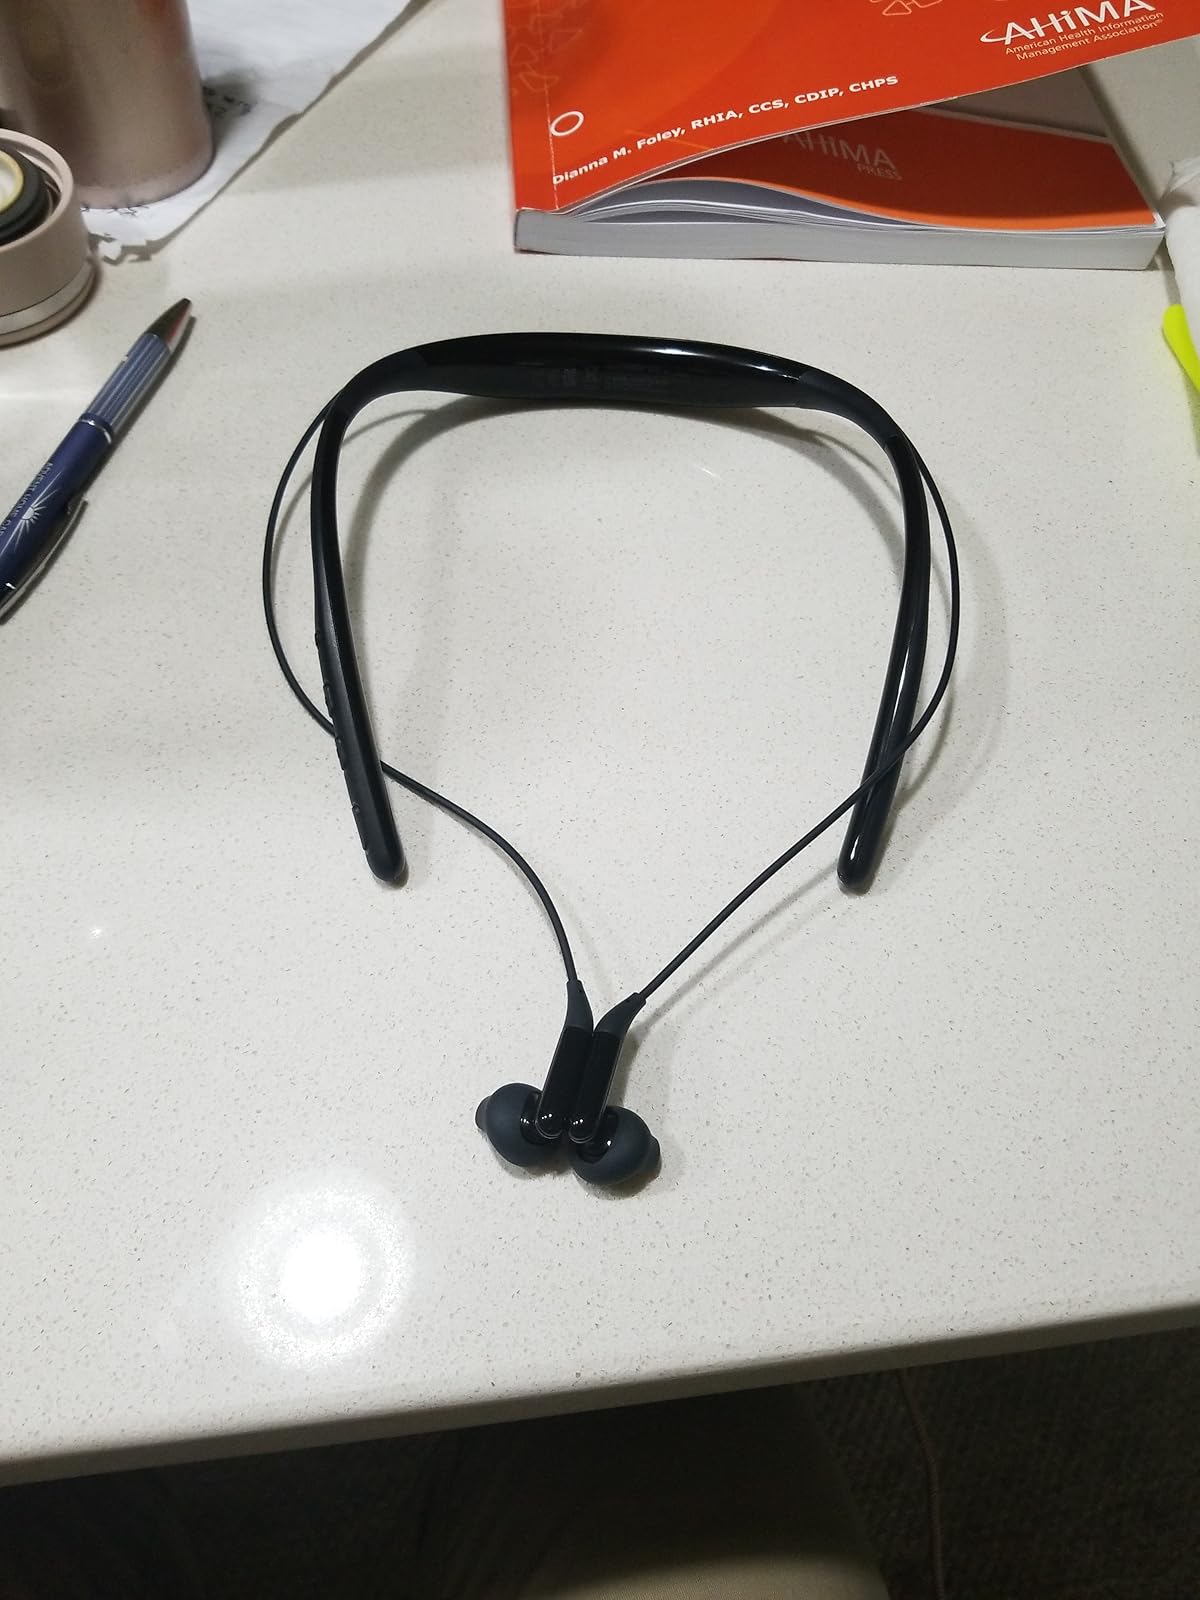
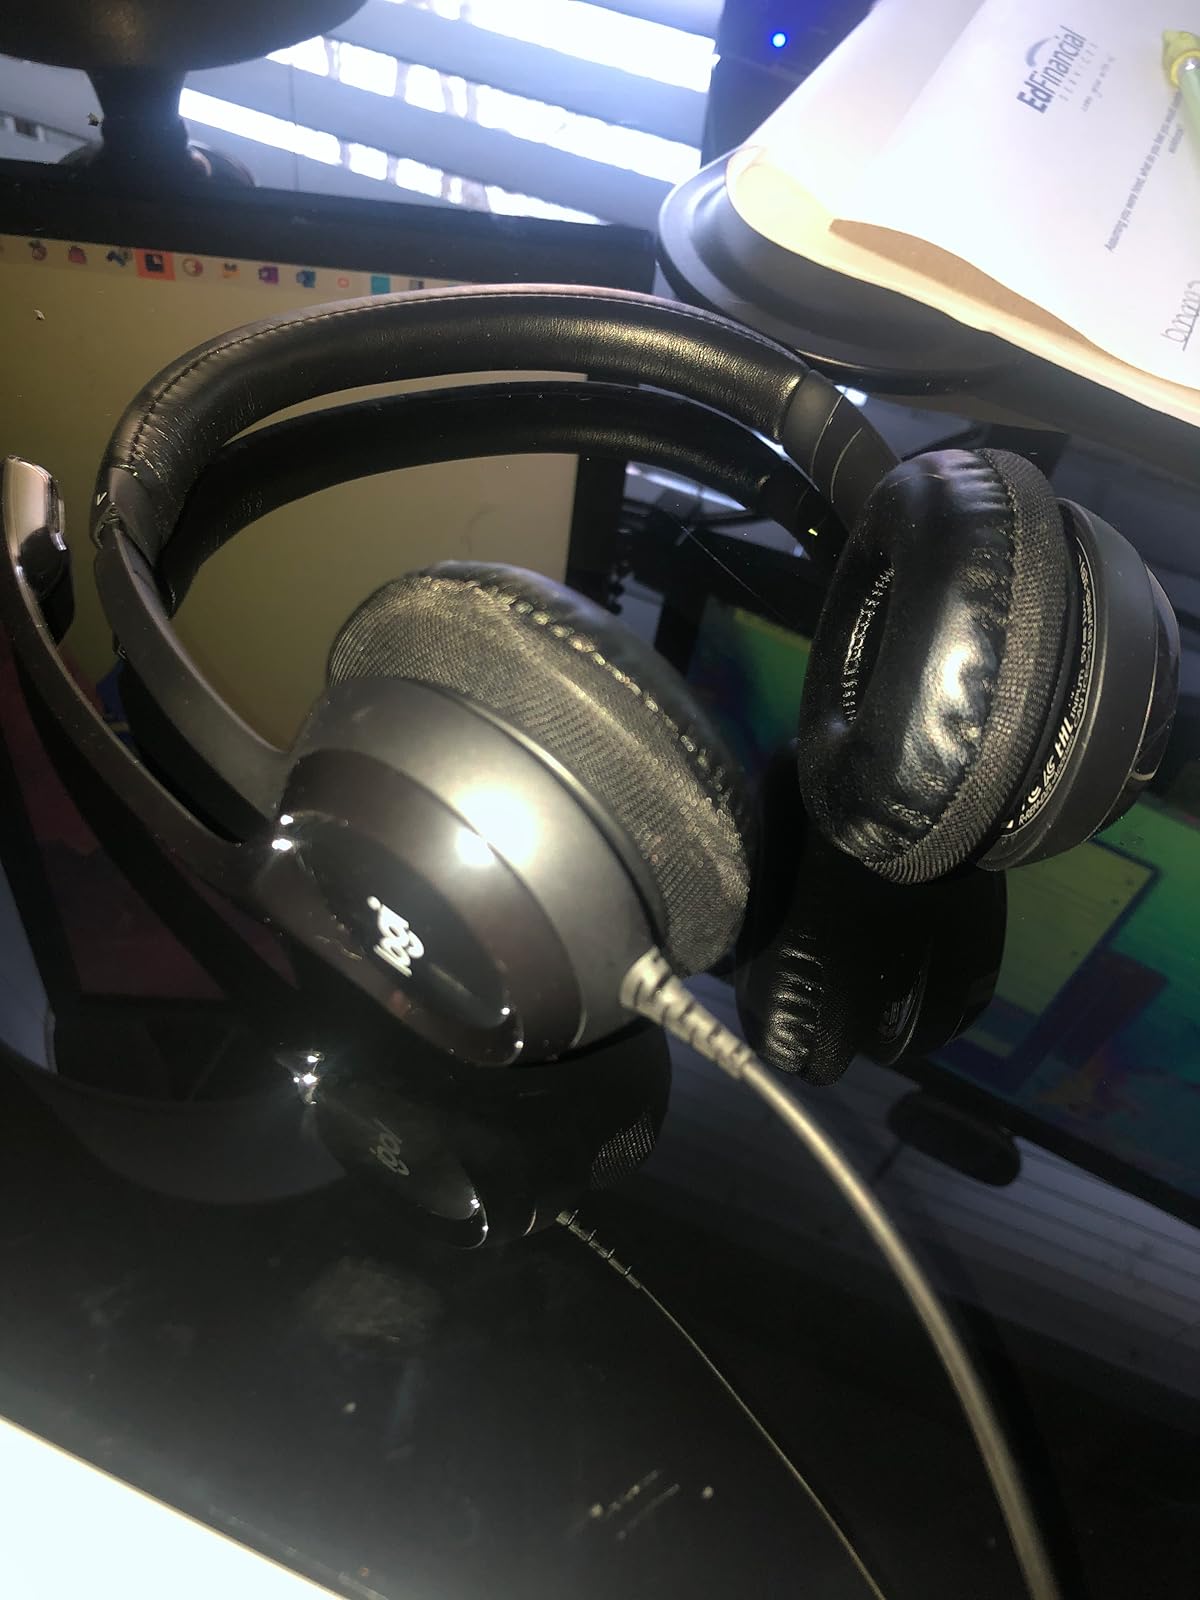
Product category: headphones
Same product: no